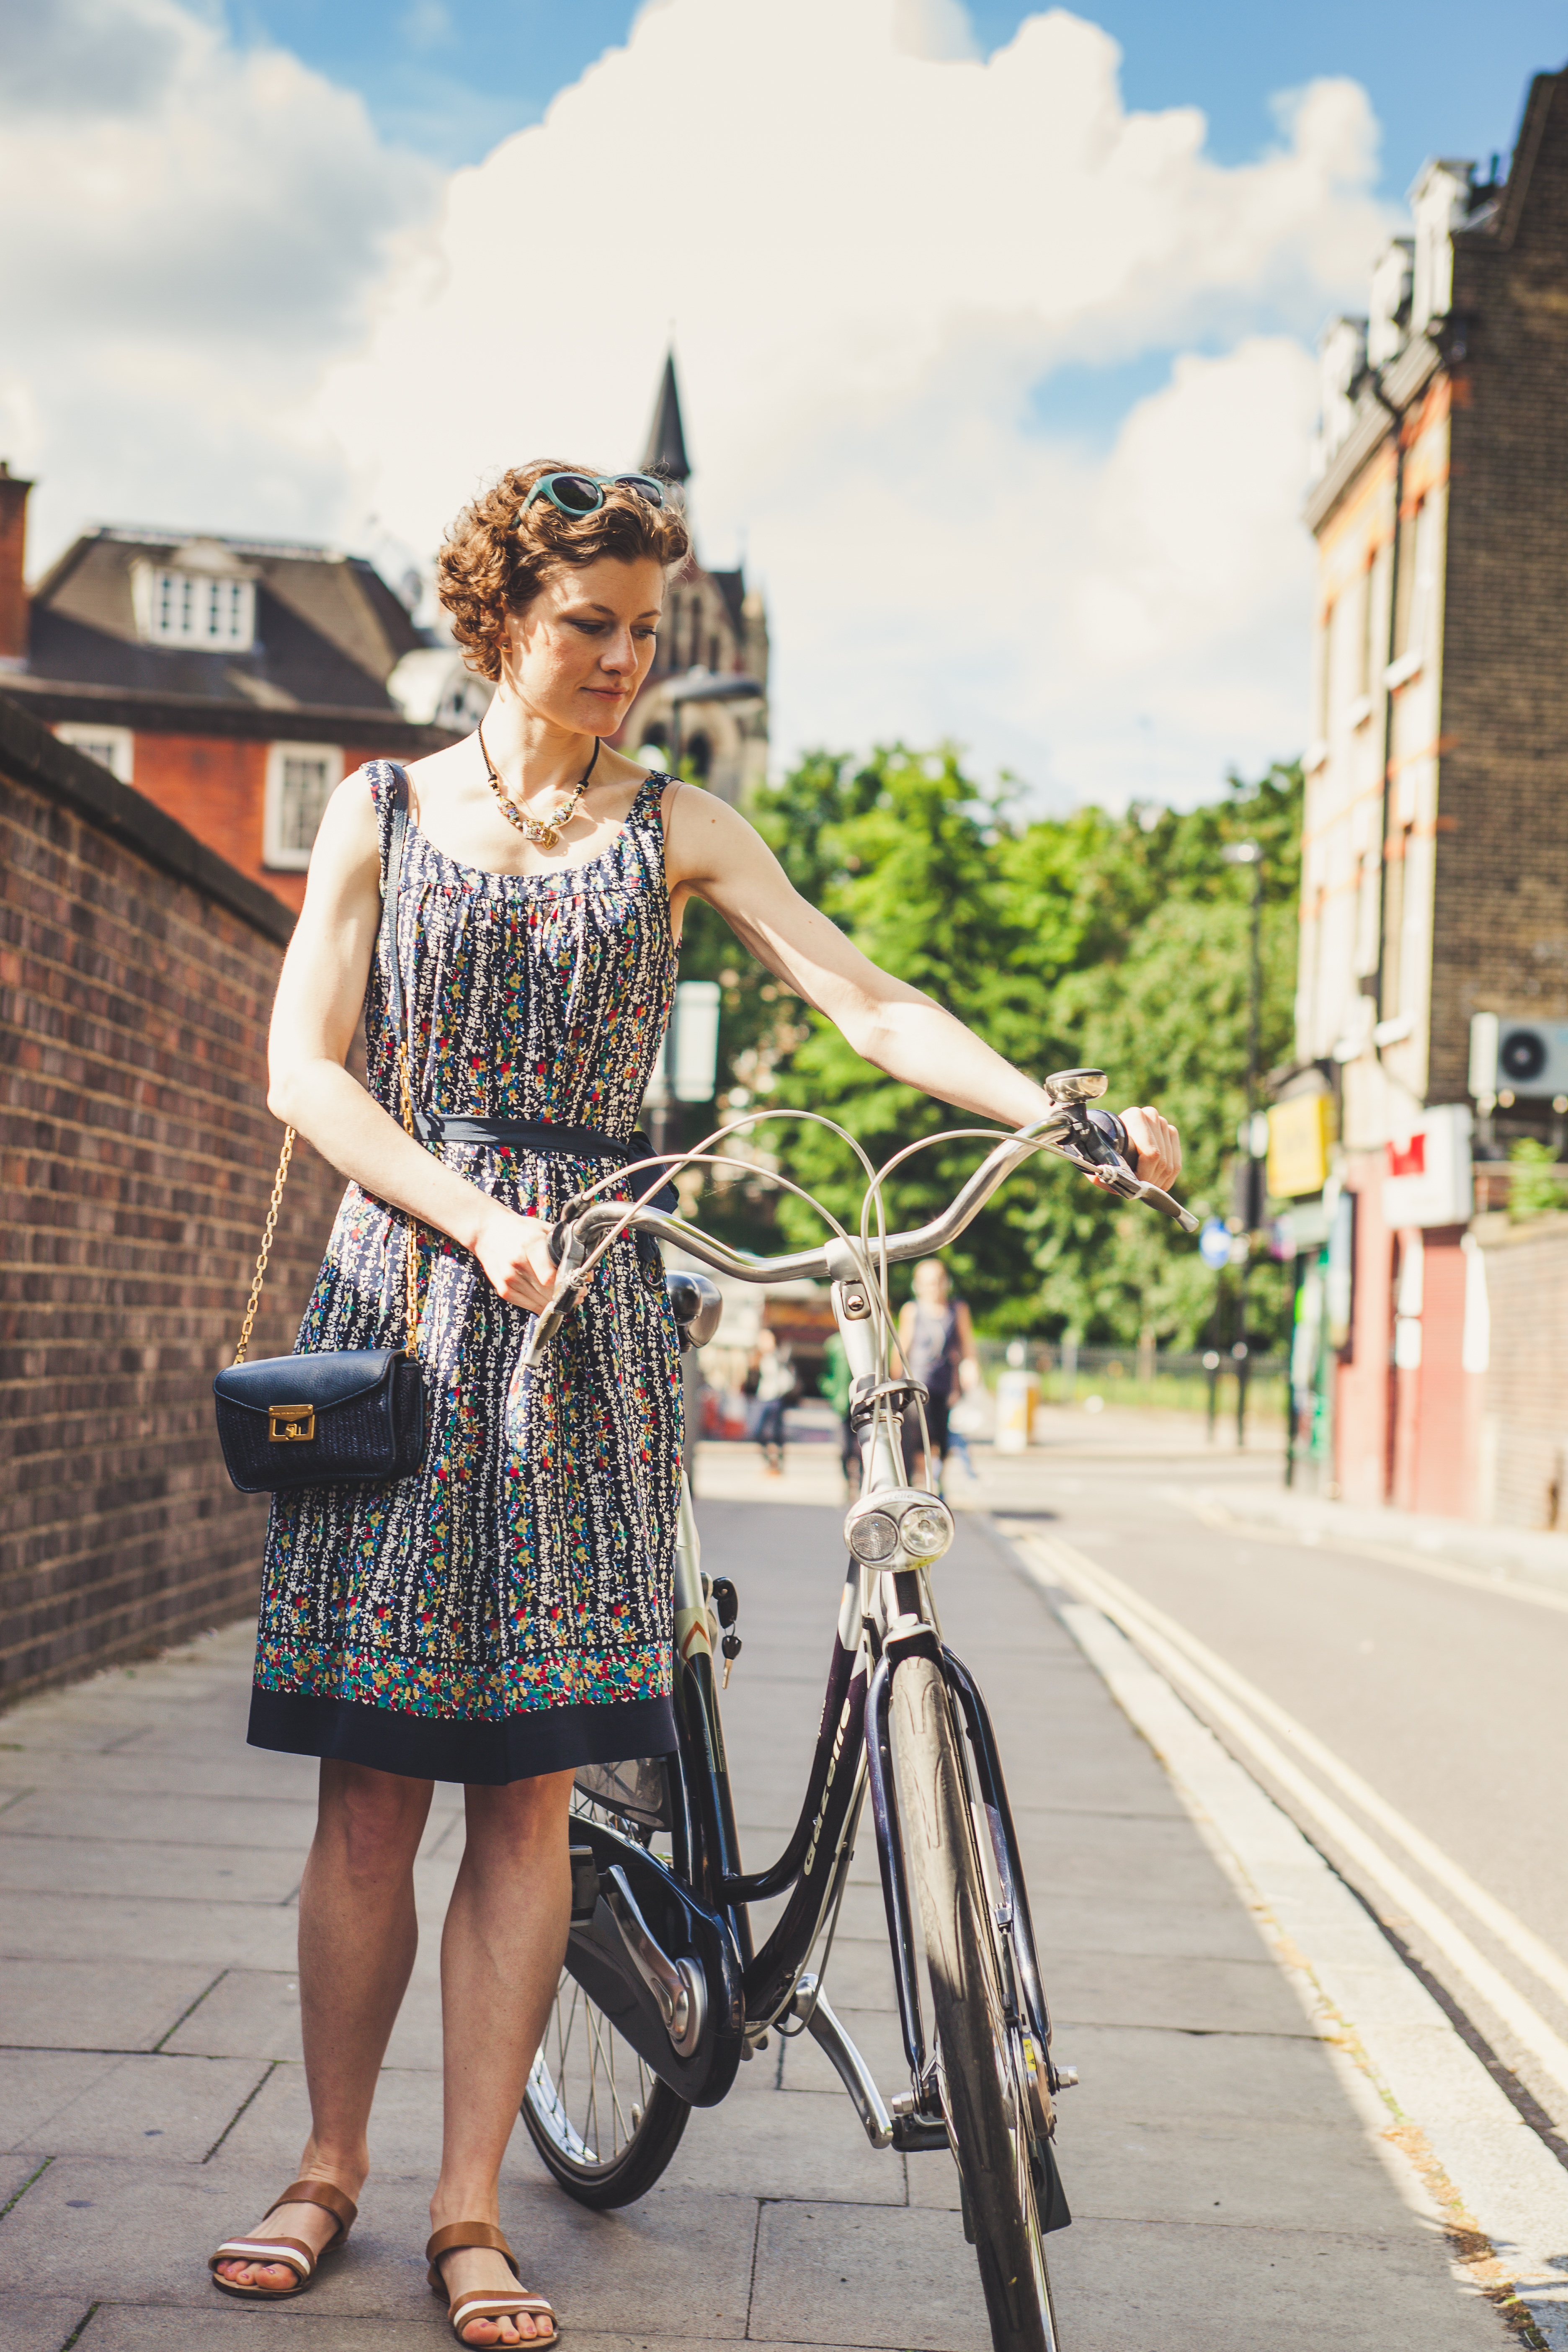
road, street, bicycle, spring, vehicle, fashion, clothing, cycling, dress, infrastructure, snapshot